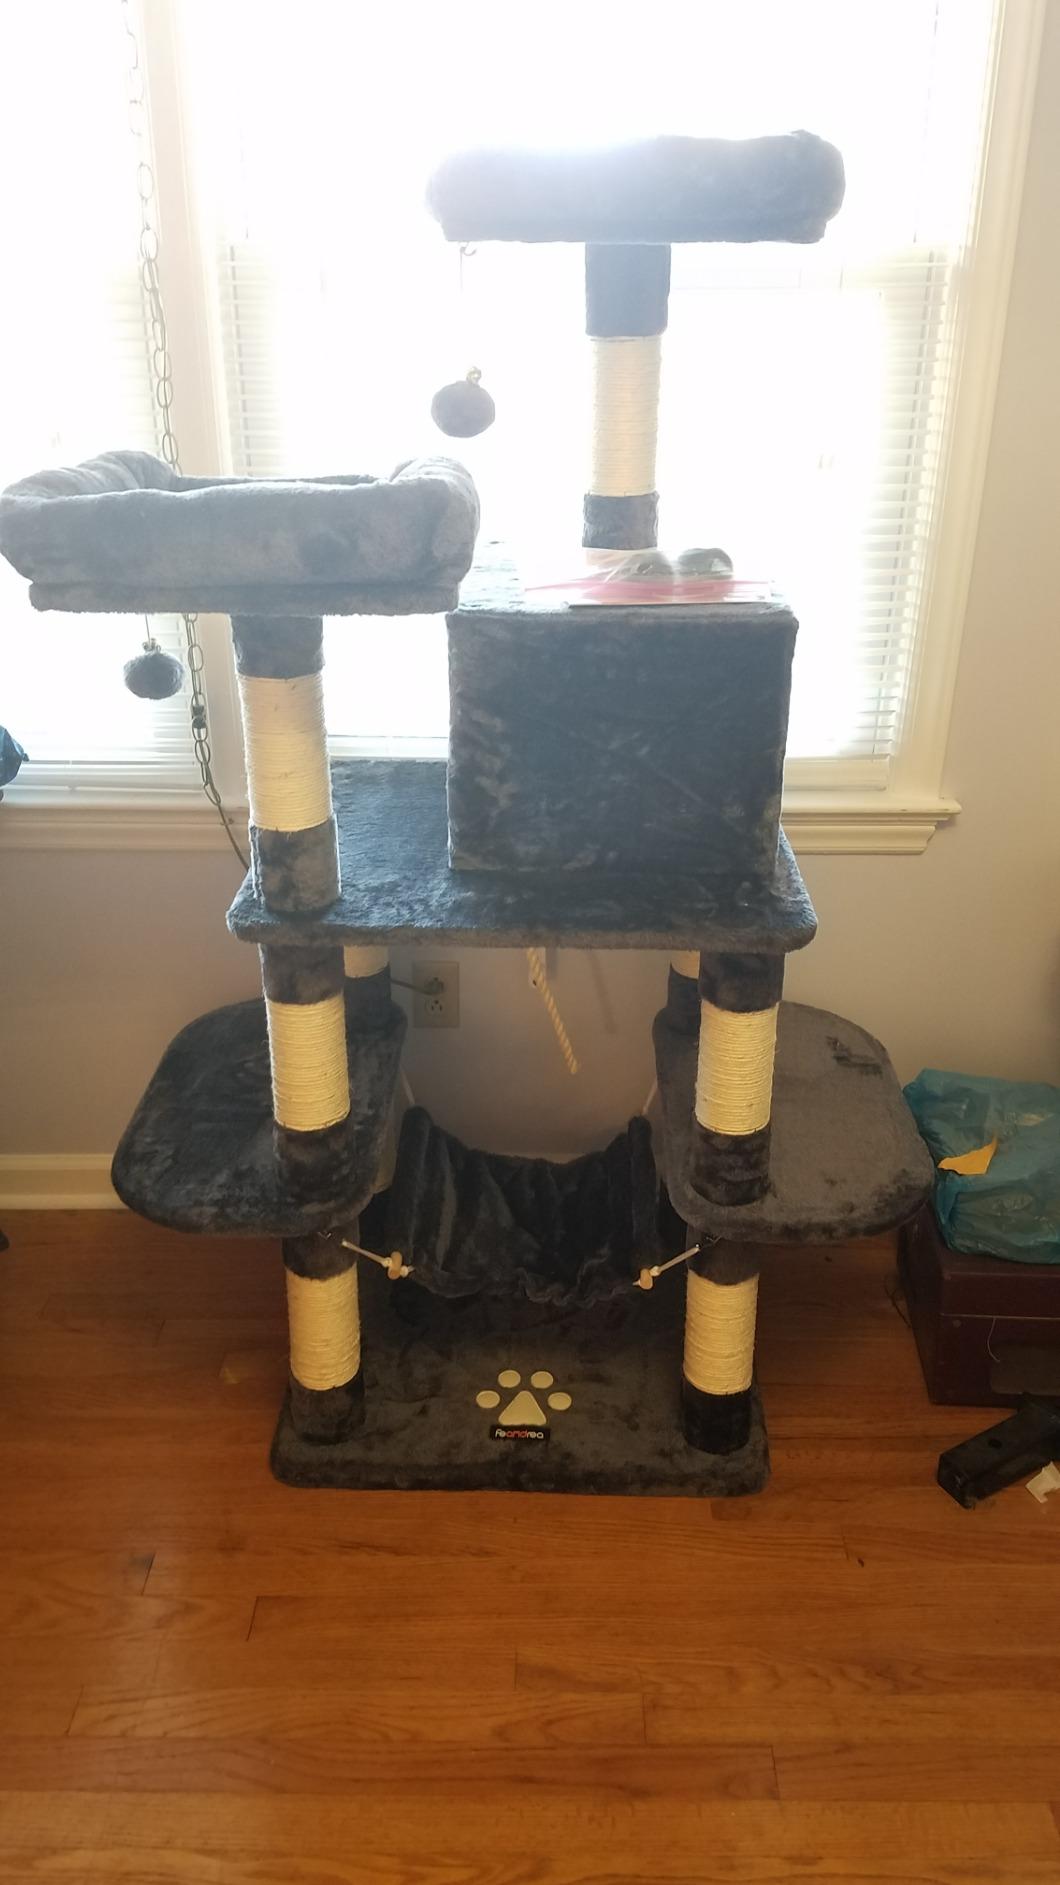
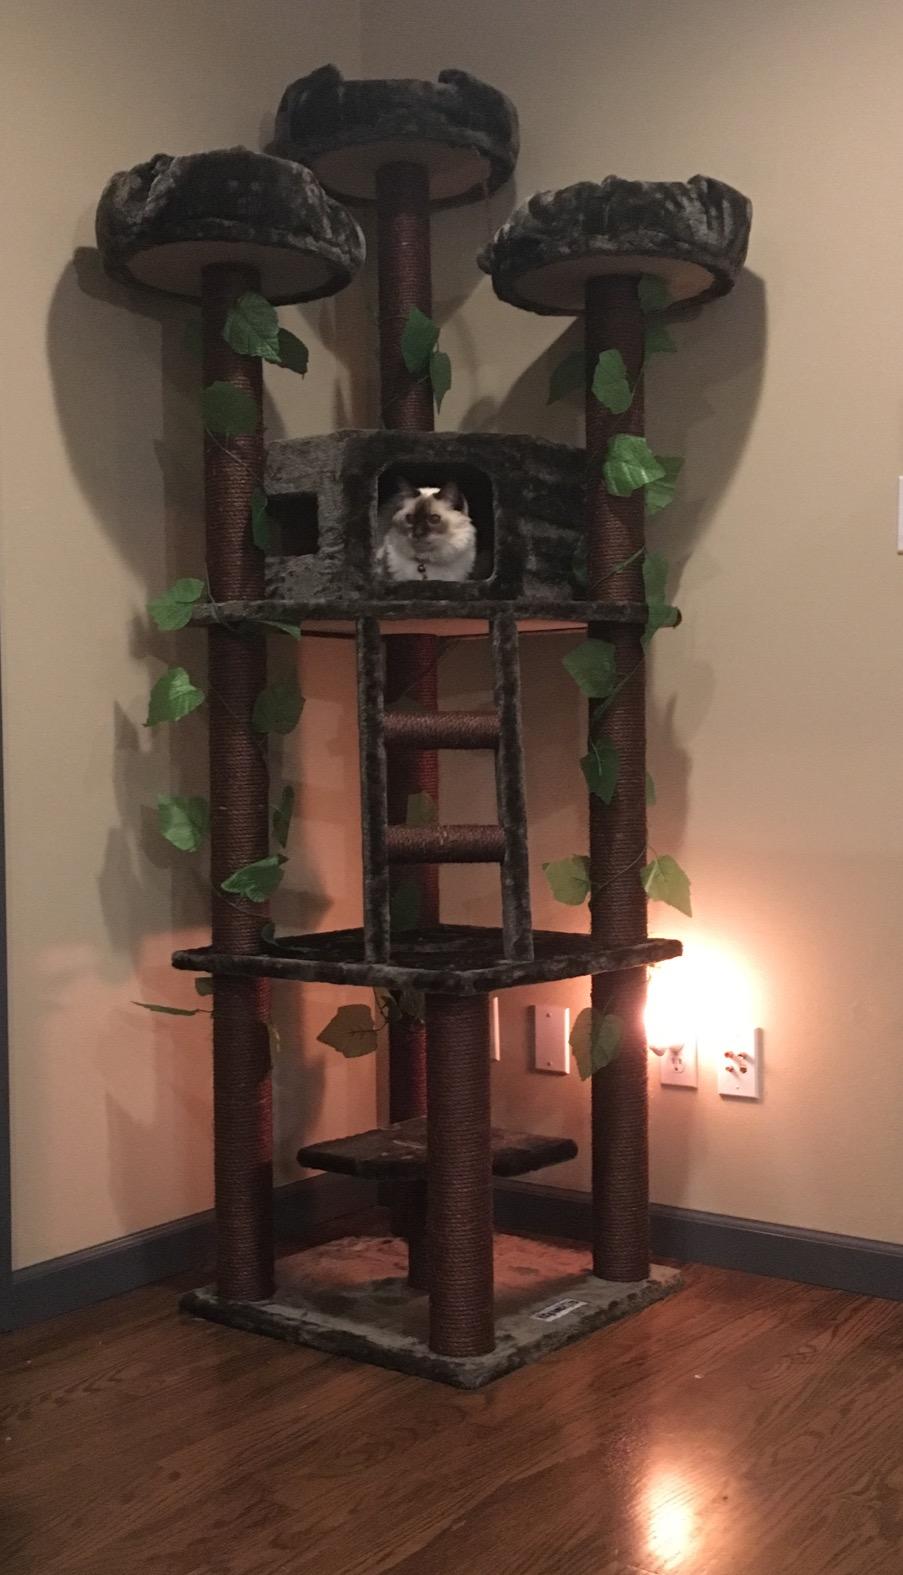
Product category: items_cat tree
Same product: no